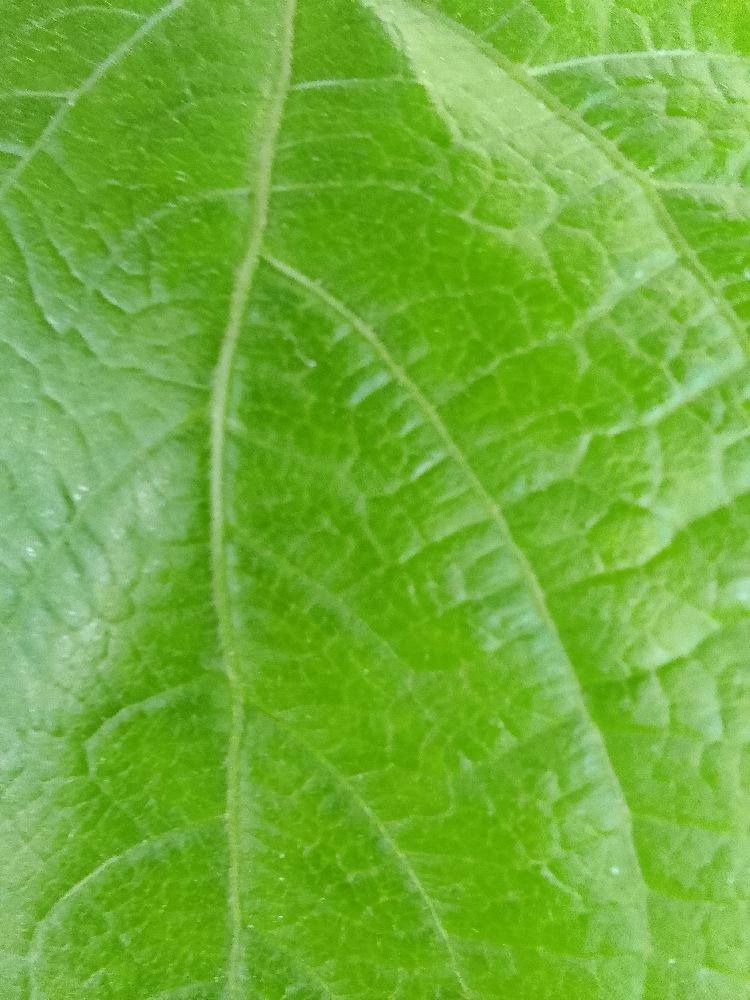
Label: healthy